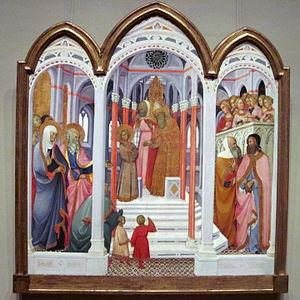
Paolo di Giovanni Fei est un peintre italien de l'école siennoise dans la tradition de Simone Martini et de Lippo Memmi, dont le maître est probablement Bartolo di Fredi.